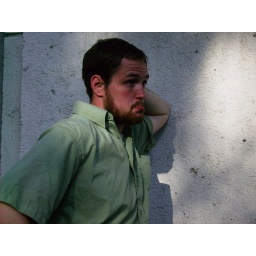
I love the contrast against the white of the building